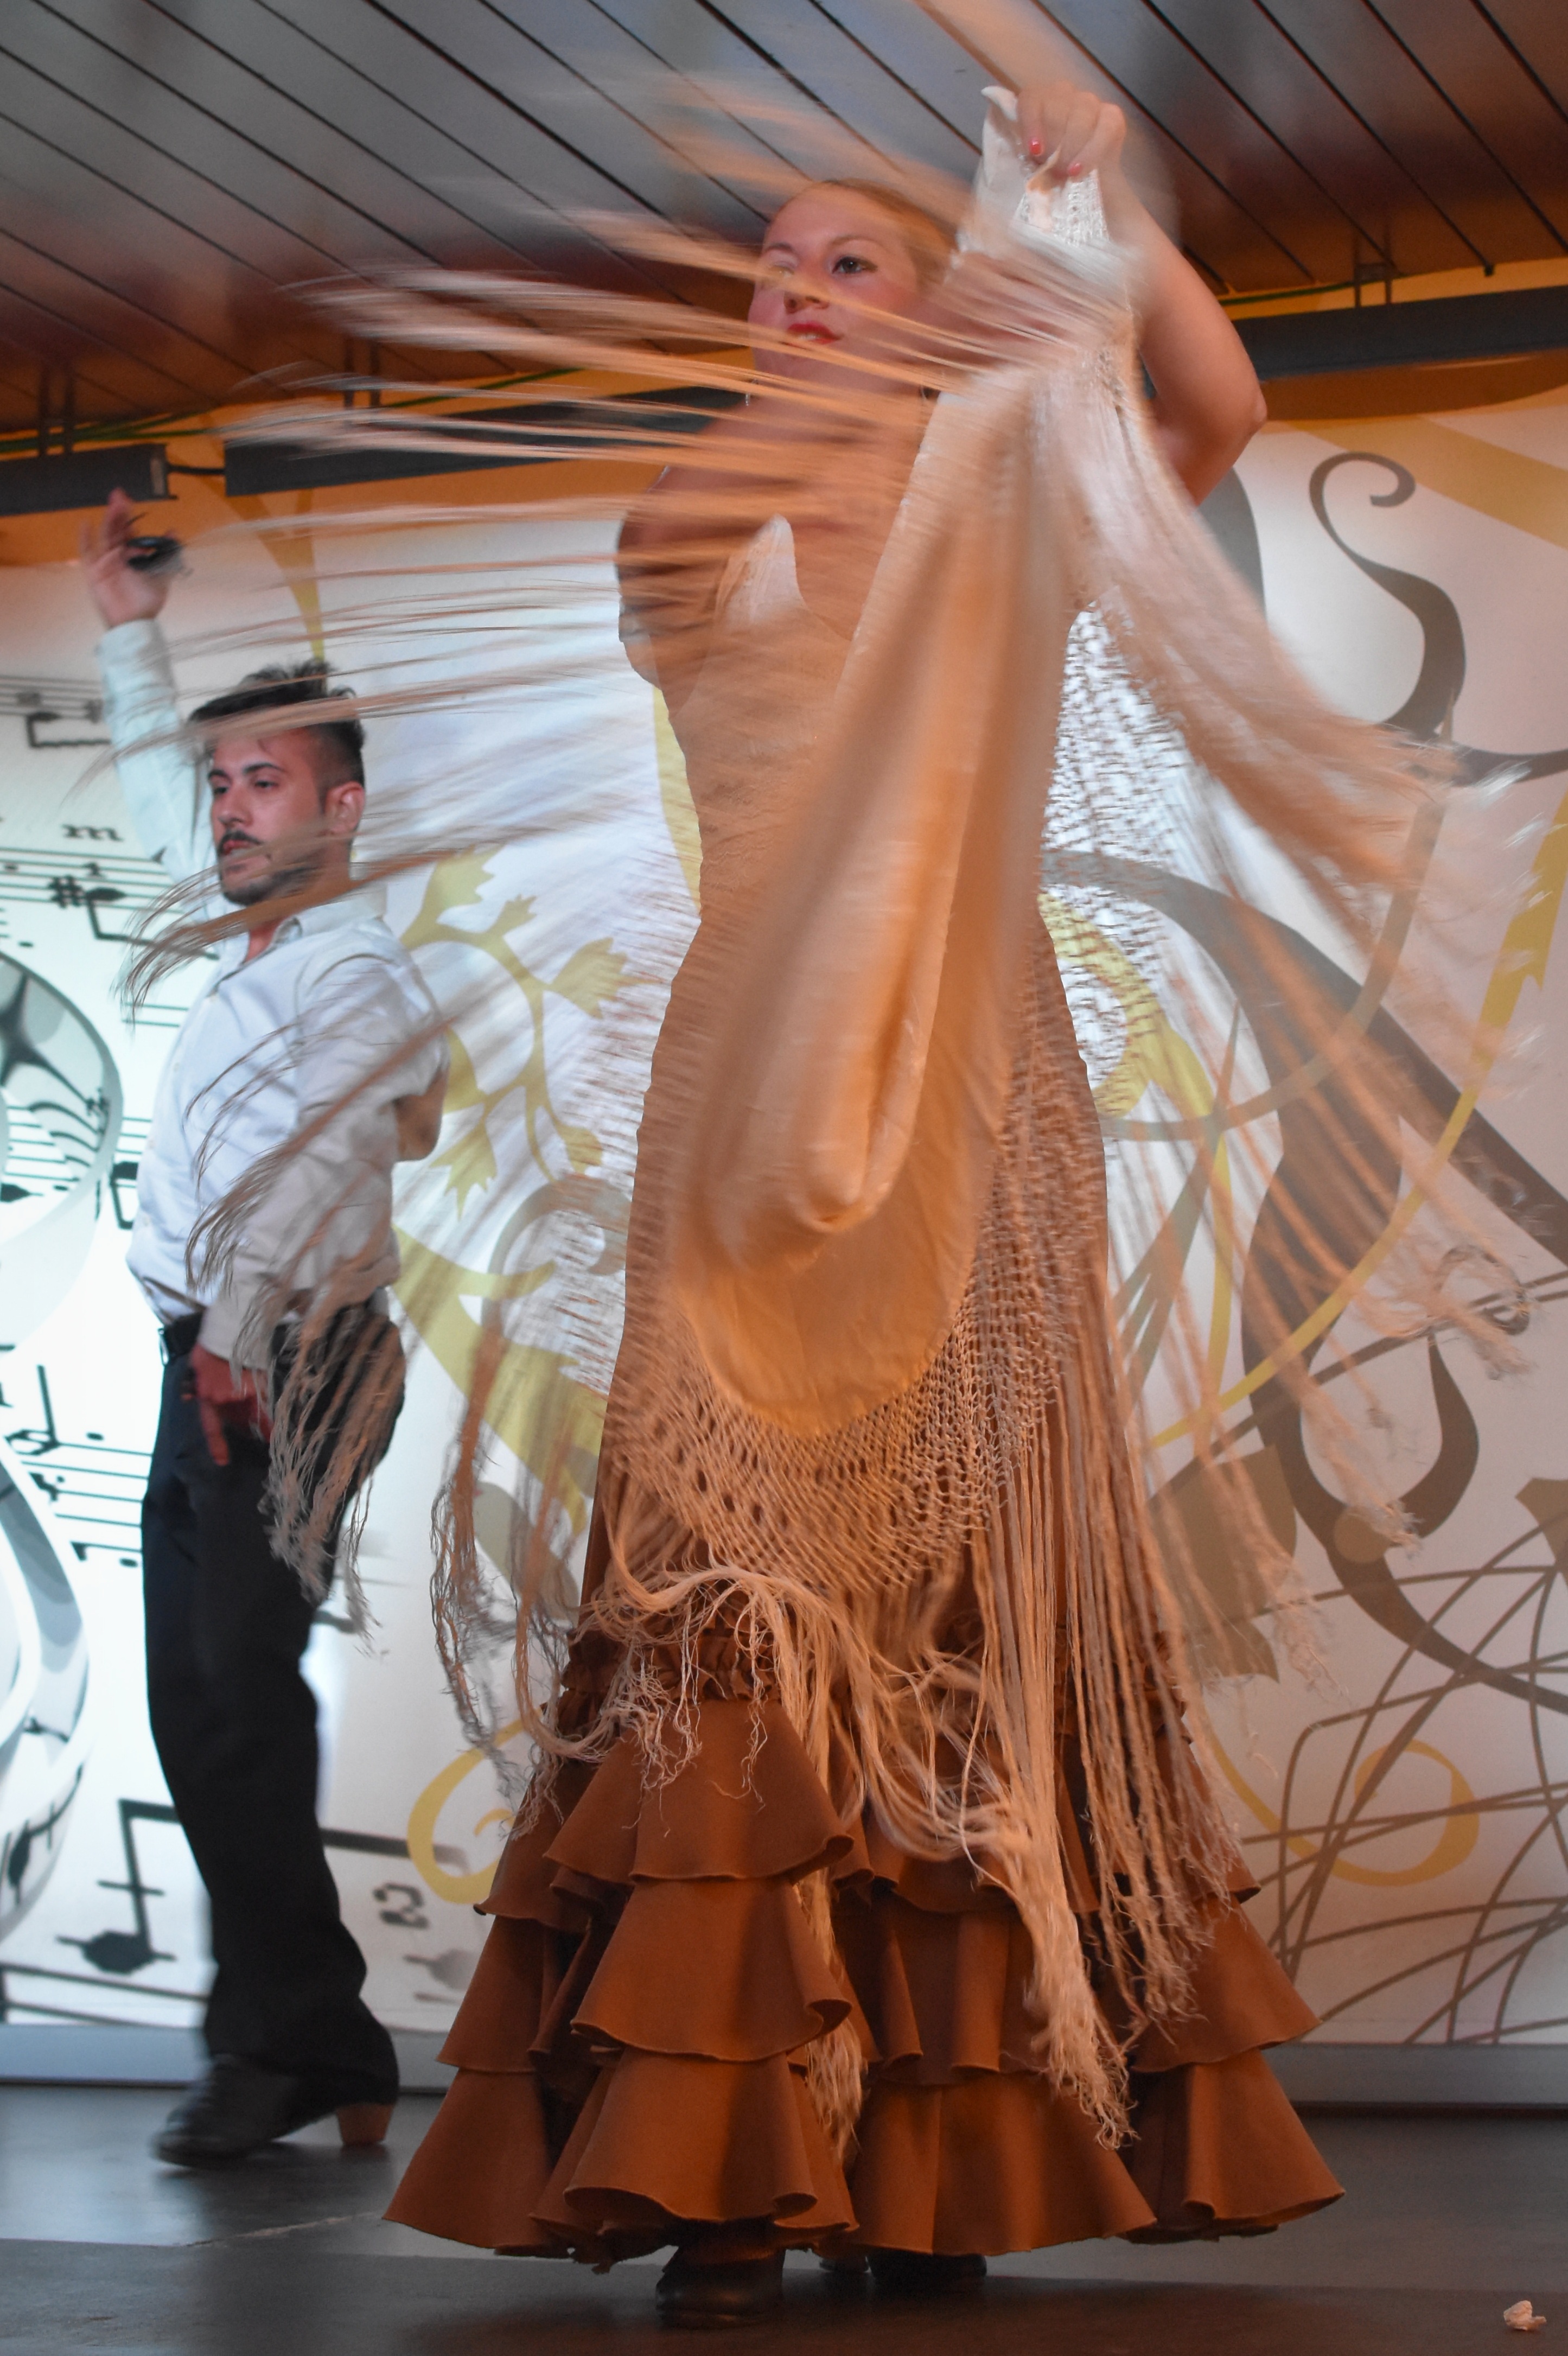
man, people, woman, fashion, clothing, performance art, art, dress, dancing, flamenco, spanish, move your body